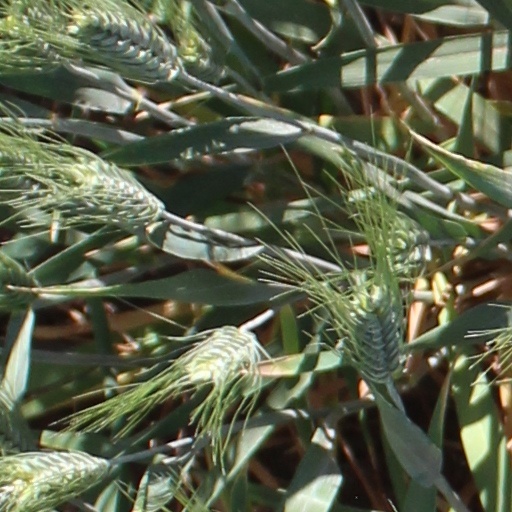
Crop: wheat